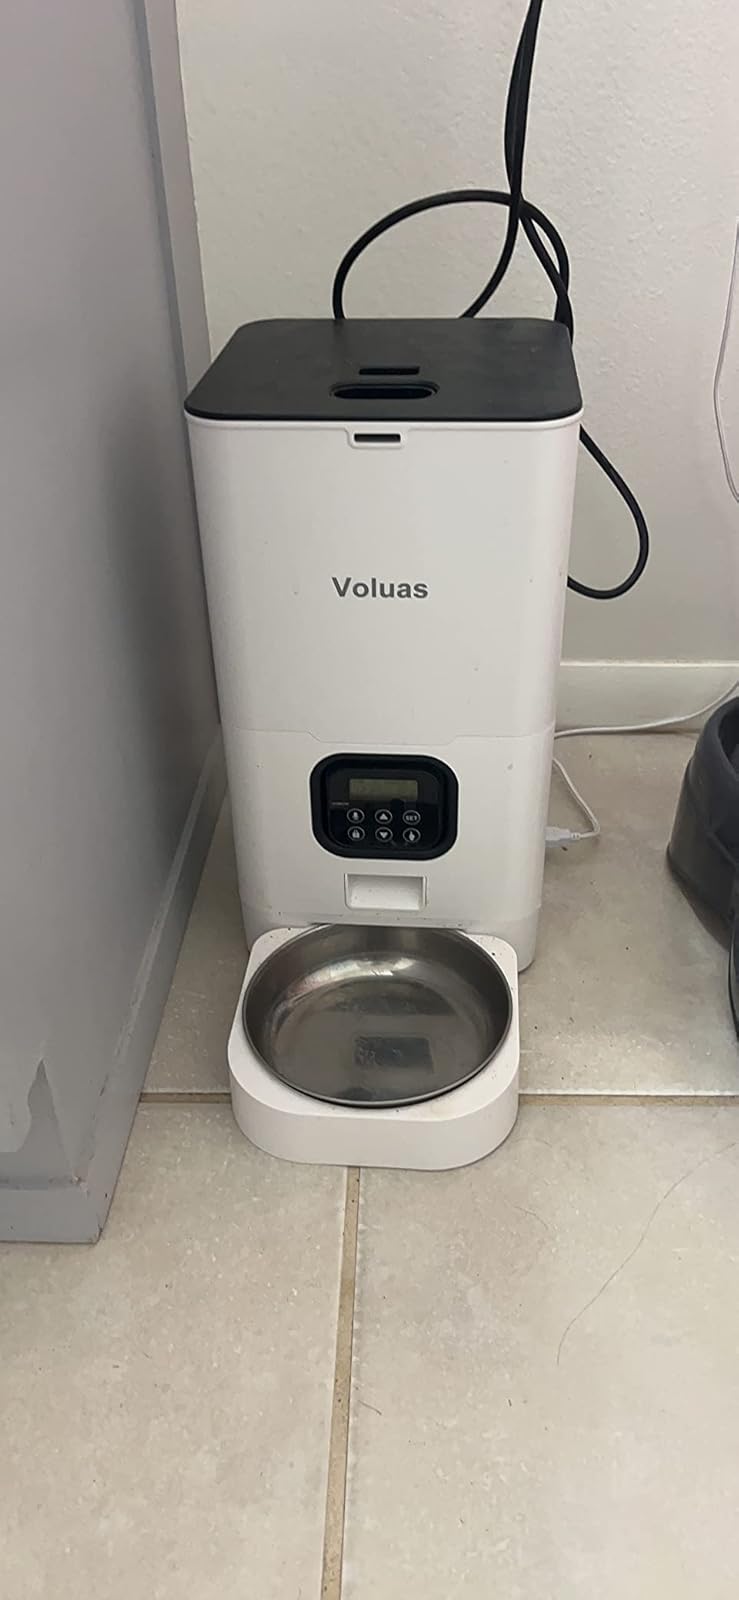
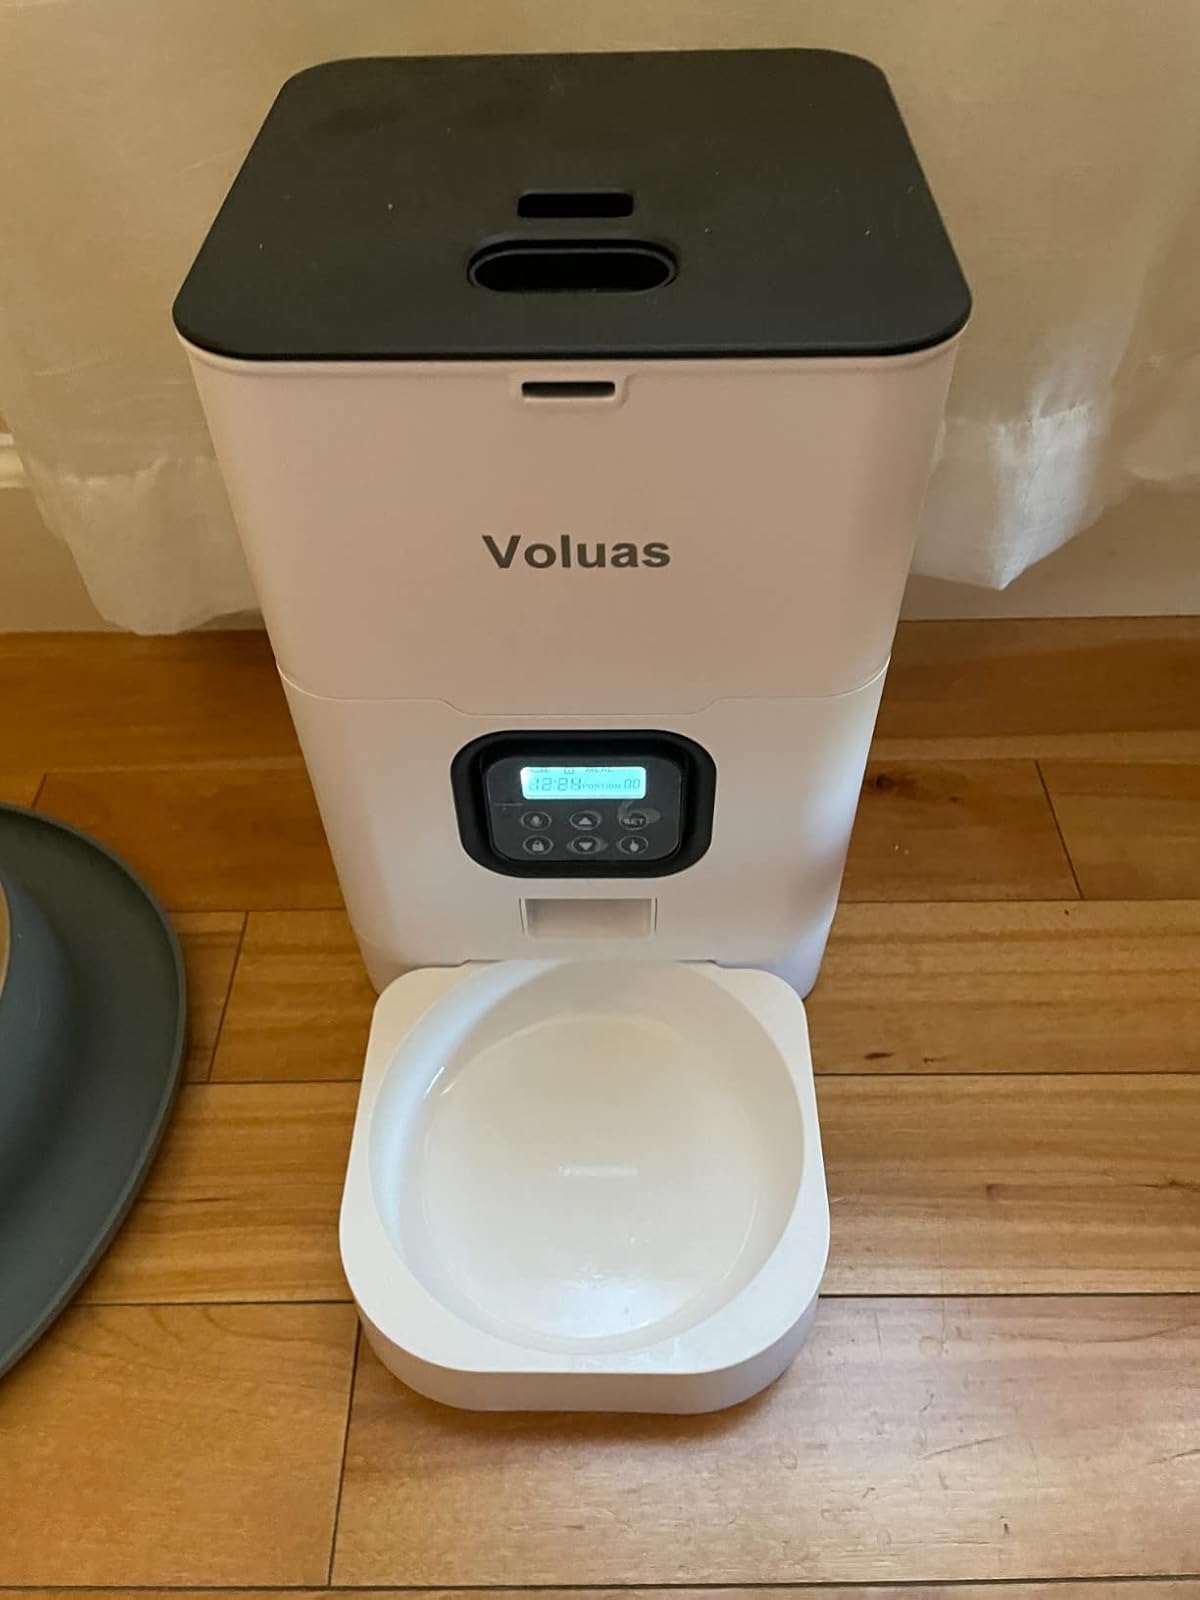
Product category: items_feeder
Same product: yes